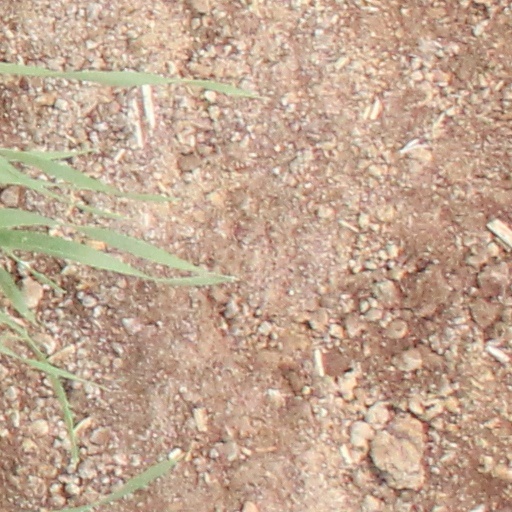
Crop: wheat